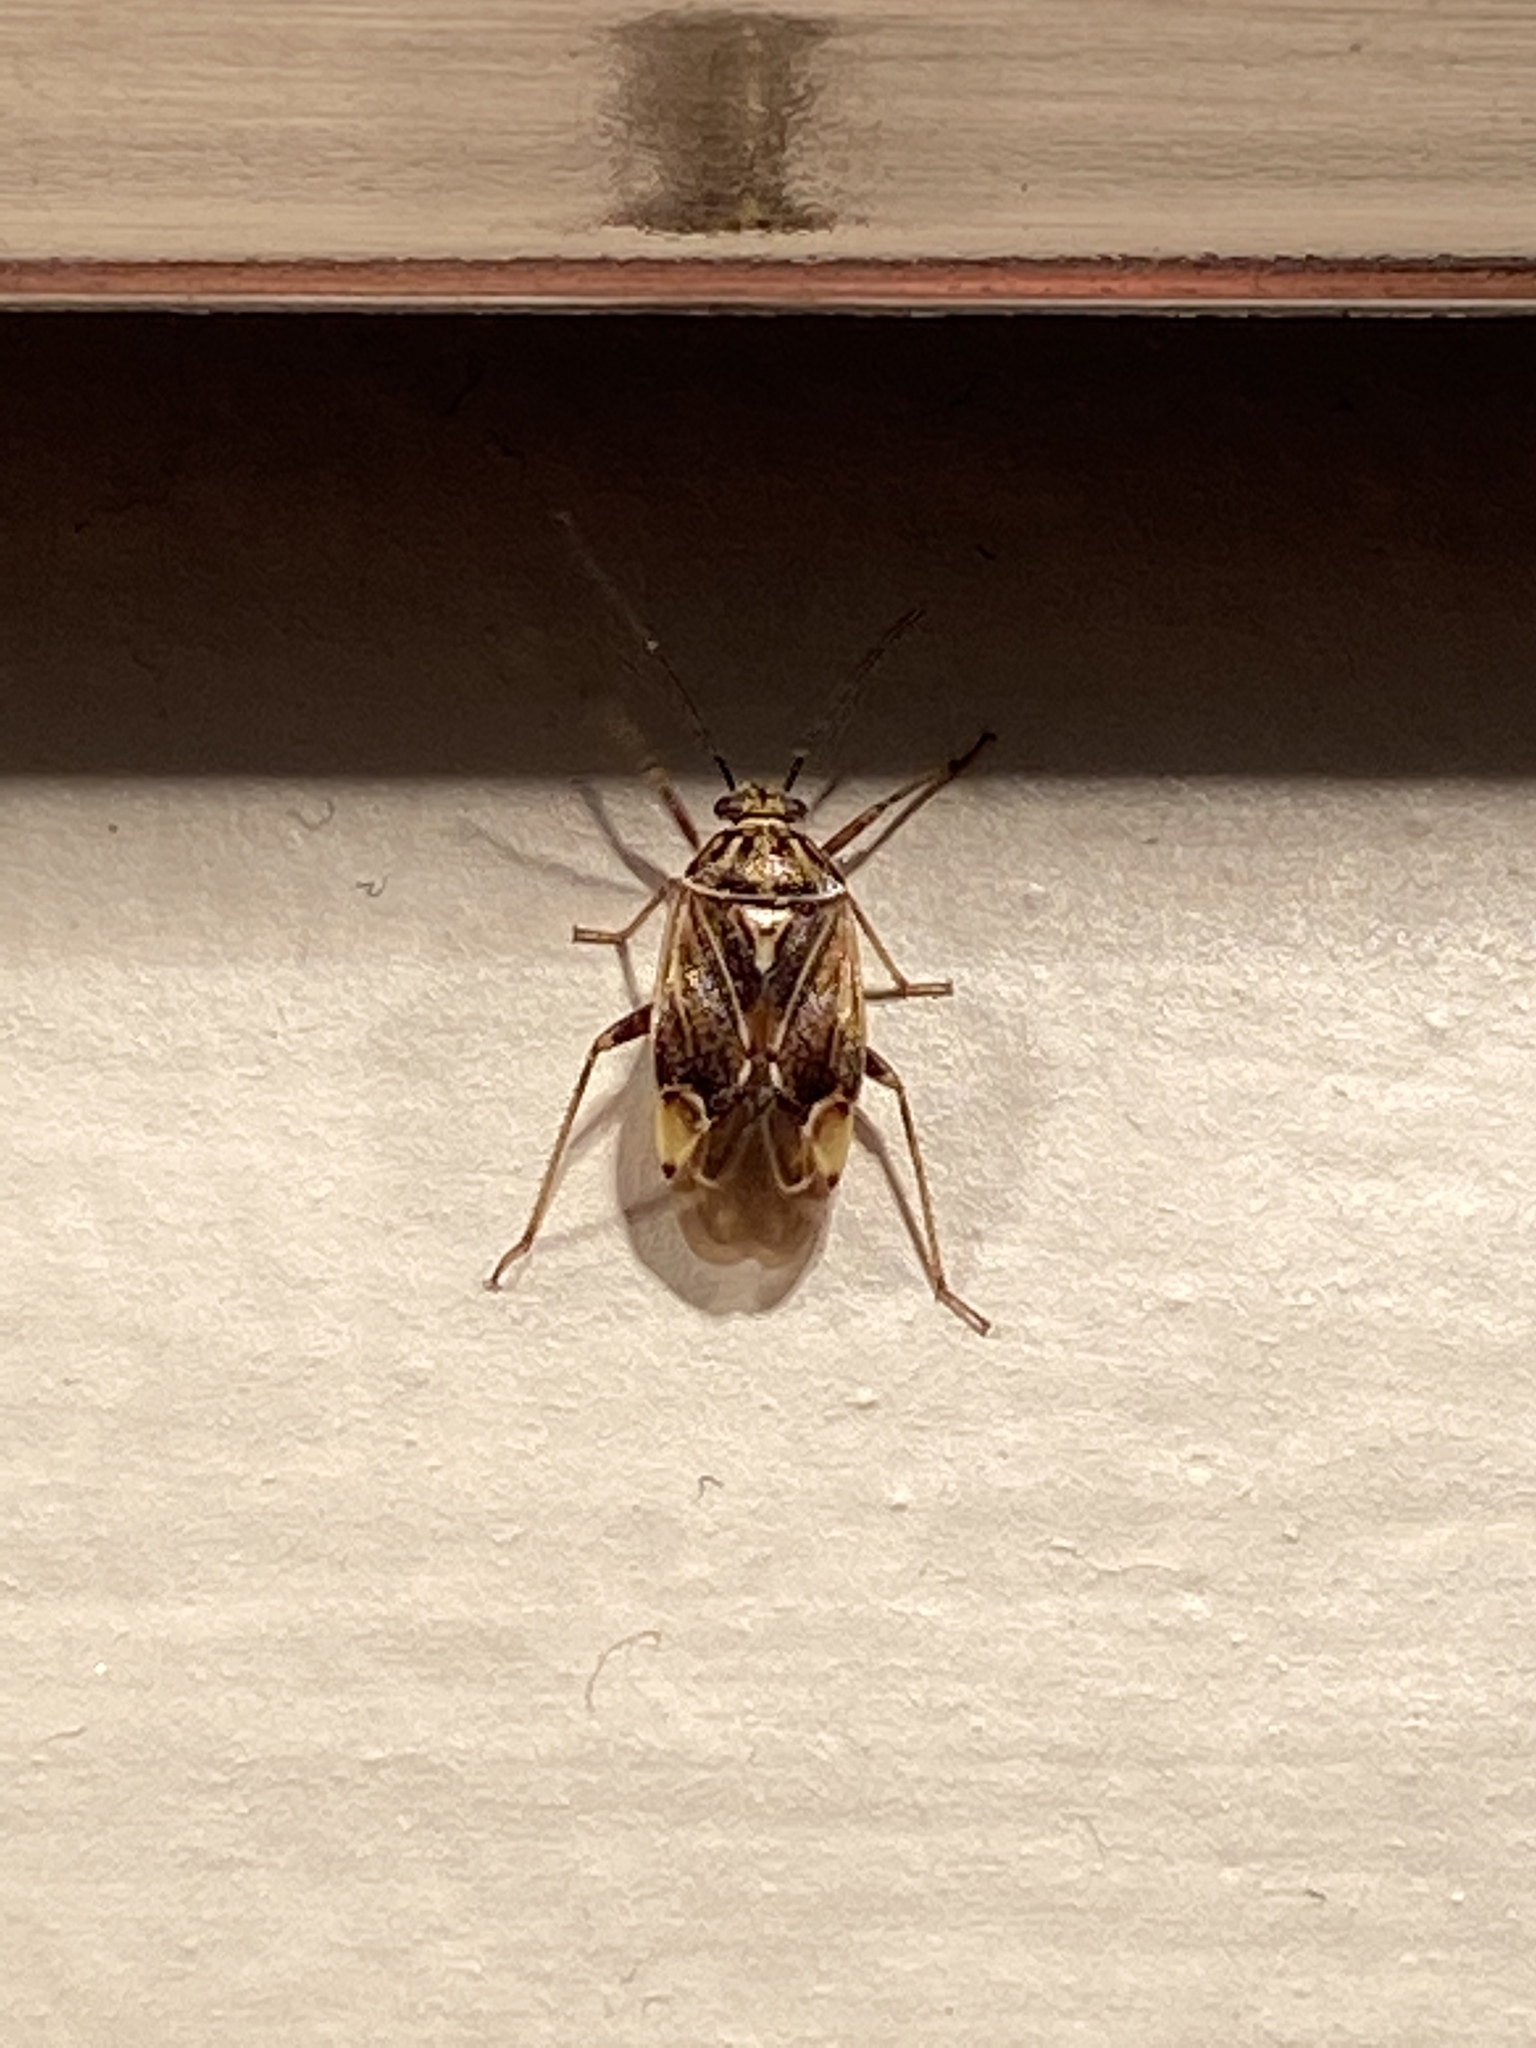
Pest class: lygus_bug